Life Bar

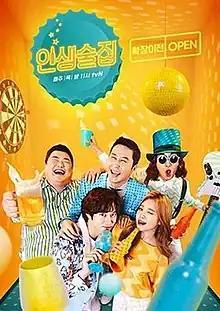
Promotional poster

Life Bar is a South Korean Talk show distributed by tvN every Thursday night at 11:00. Season 1 broadcast its final episode on April 13, 2017. Season 2 premiered on May 18, 2017.